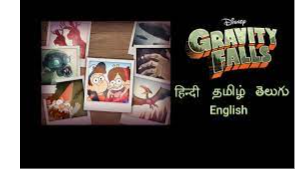
Portrait style: Cartoon Portrait